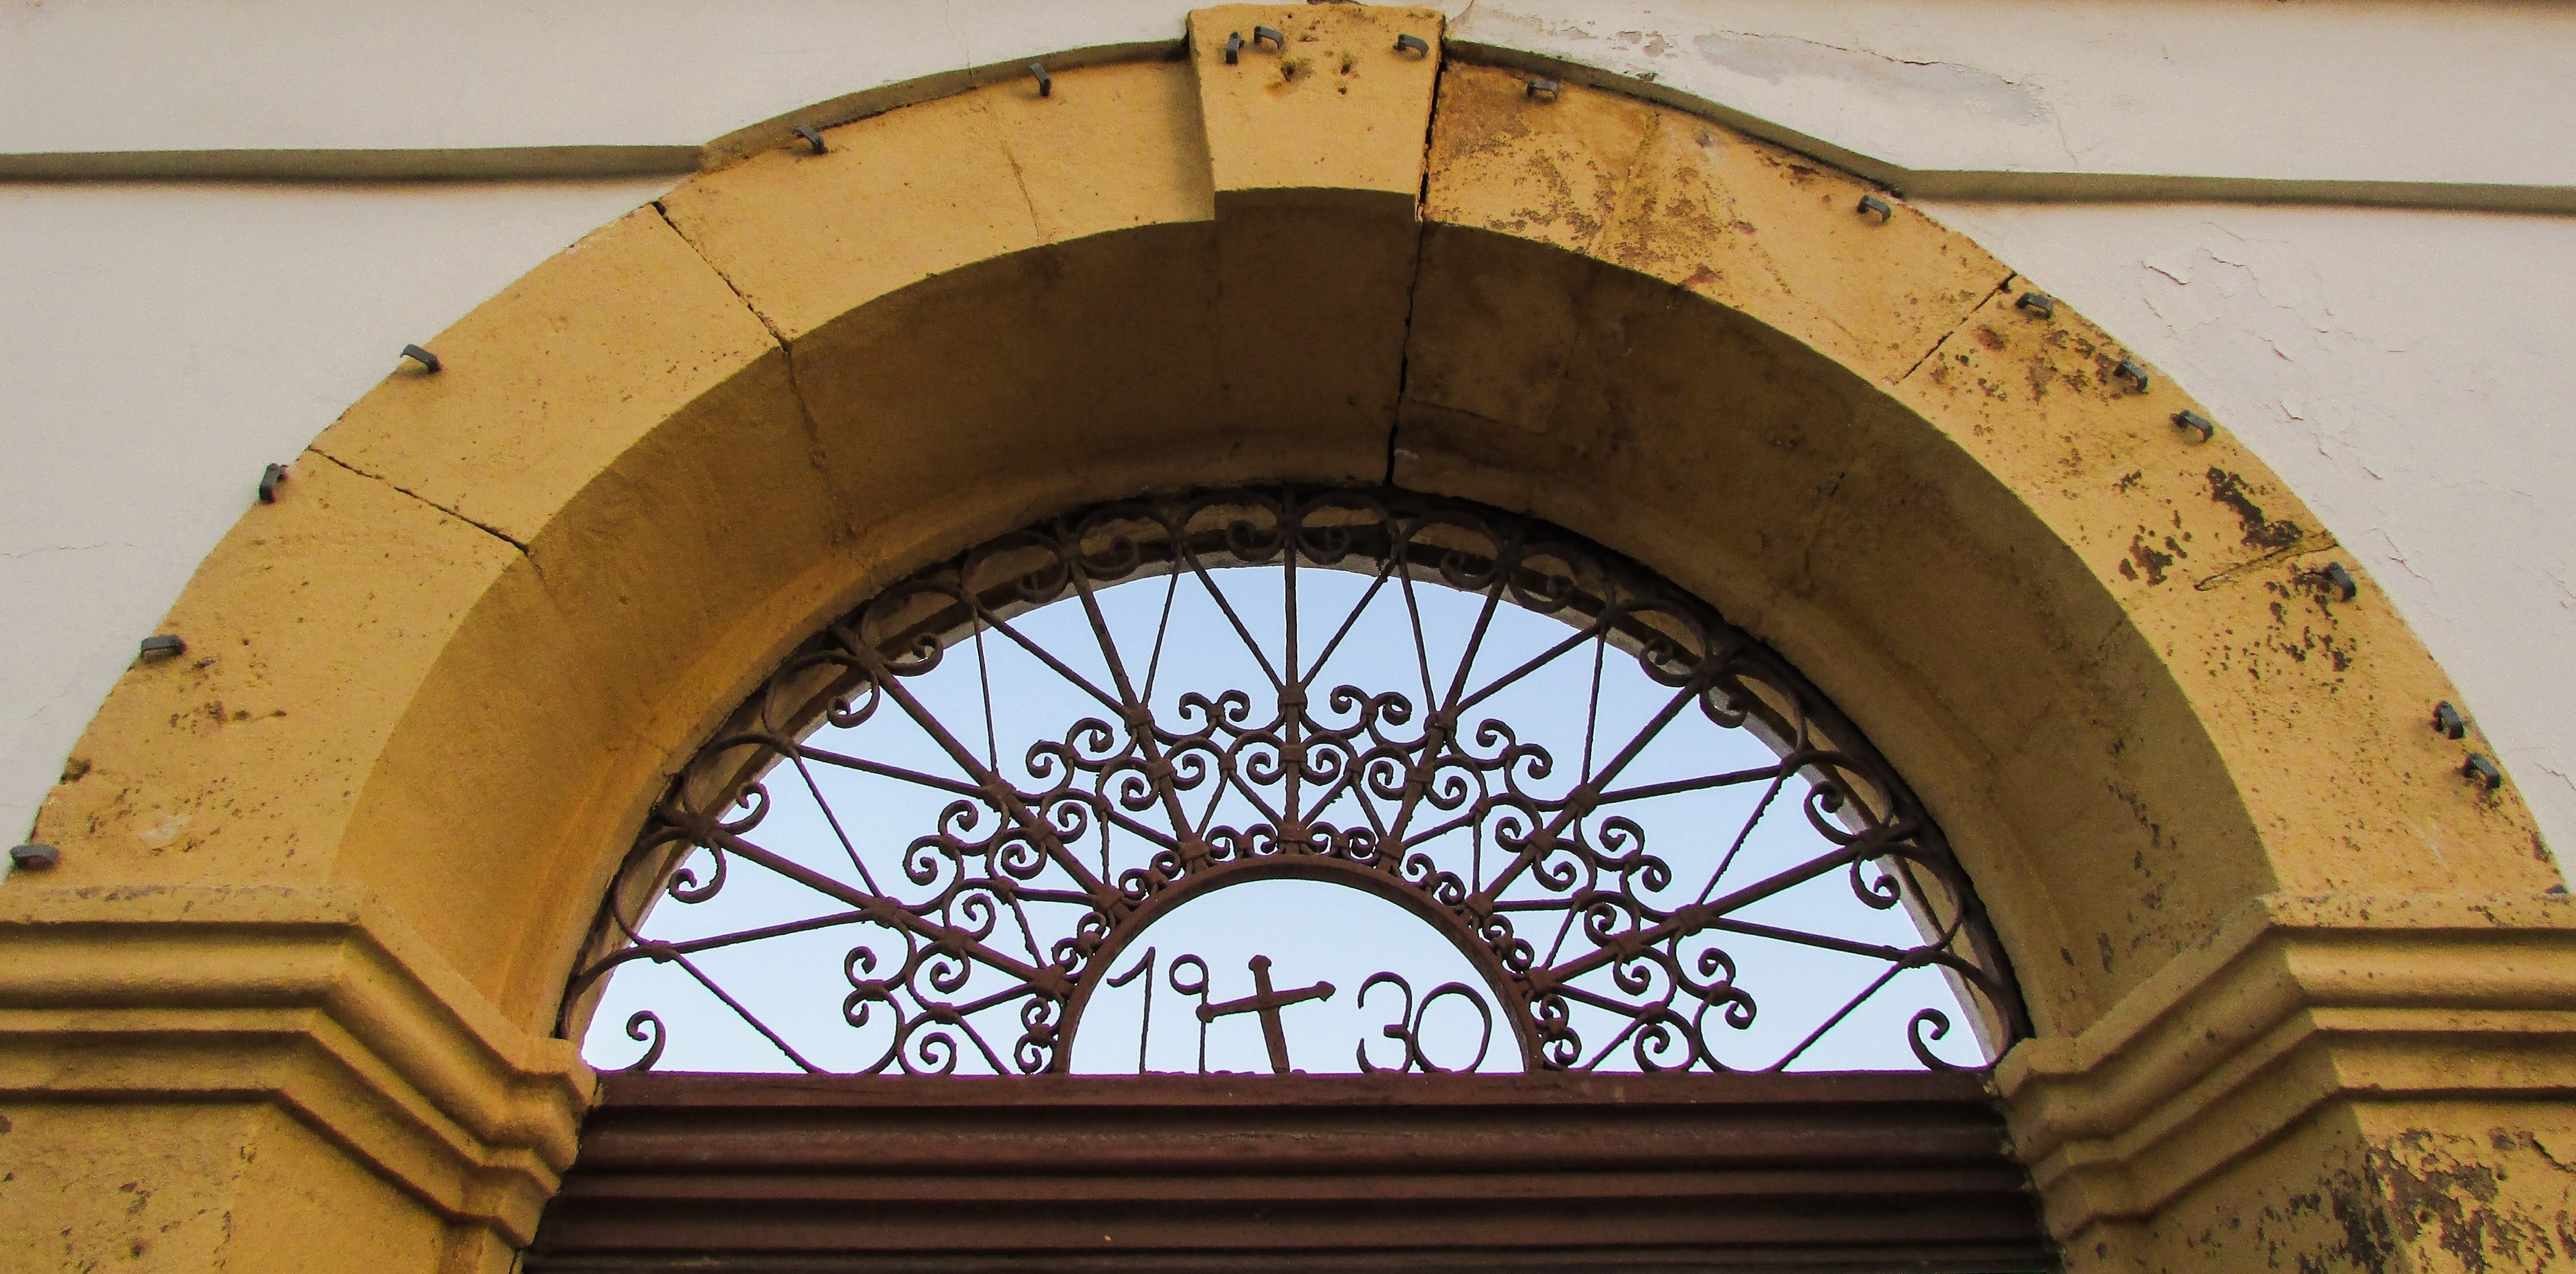
architecture, wood, window, arch, facade, door, material, dome, traditional, cyprus, paralimni, lintel, ancient history